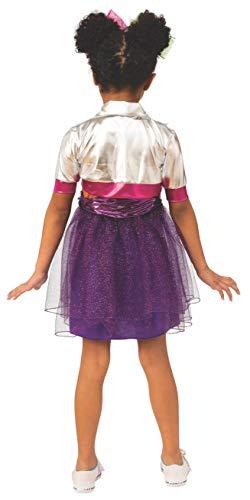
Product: Rubie's Costume Nomi Boxy Girls Child Costume
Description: Great Condition.
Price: $18.62 - $36.43